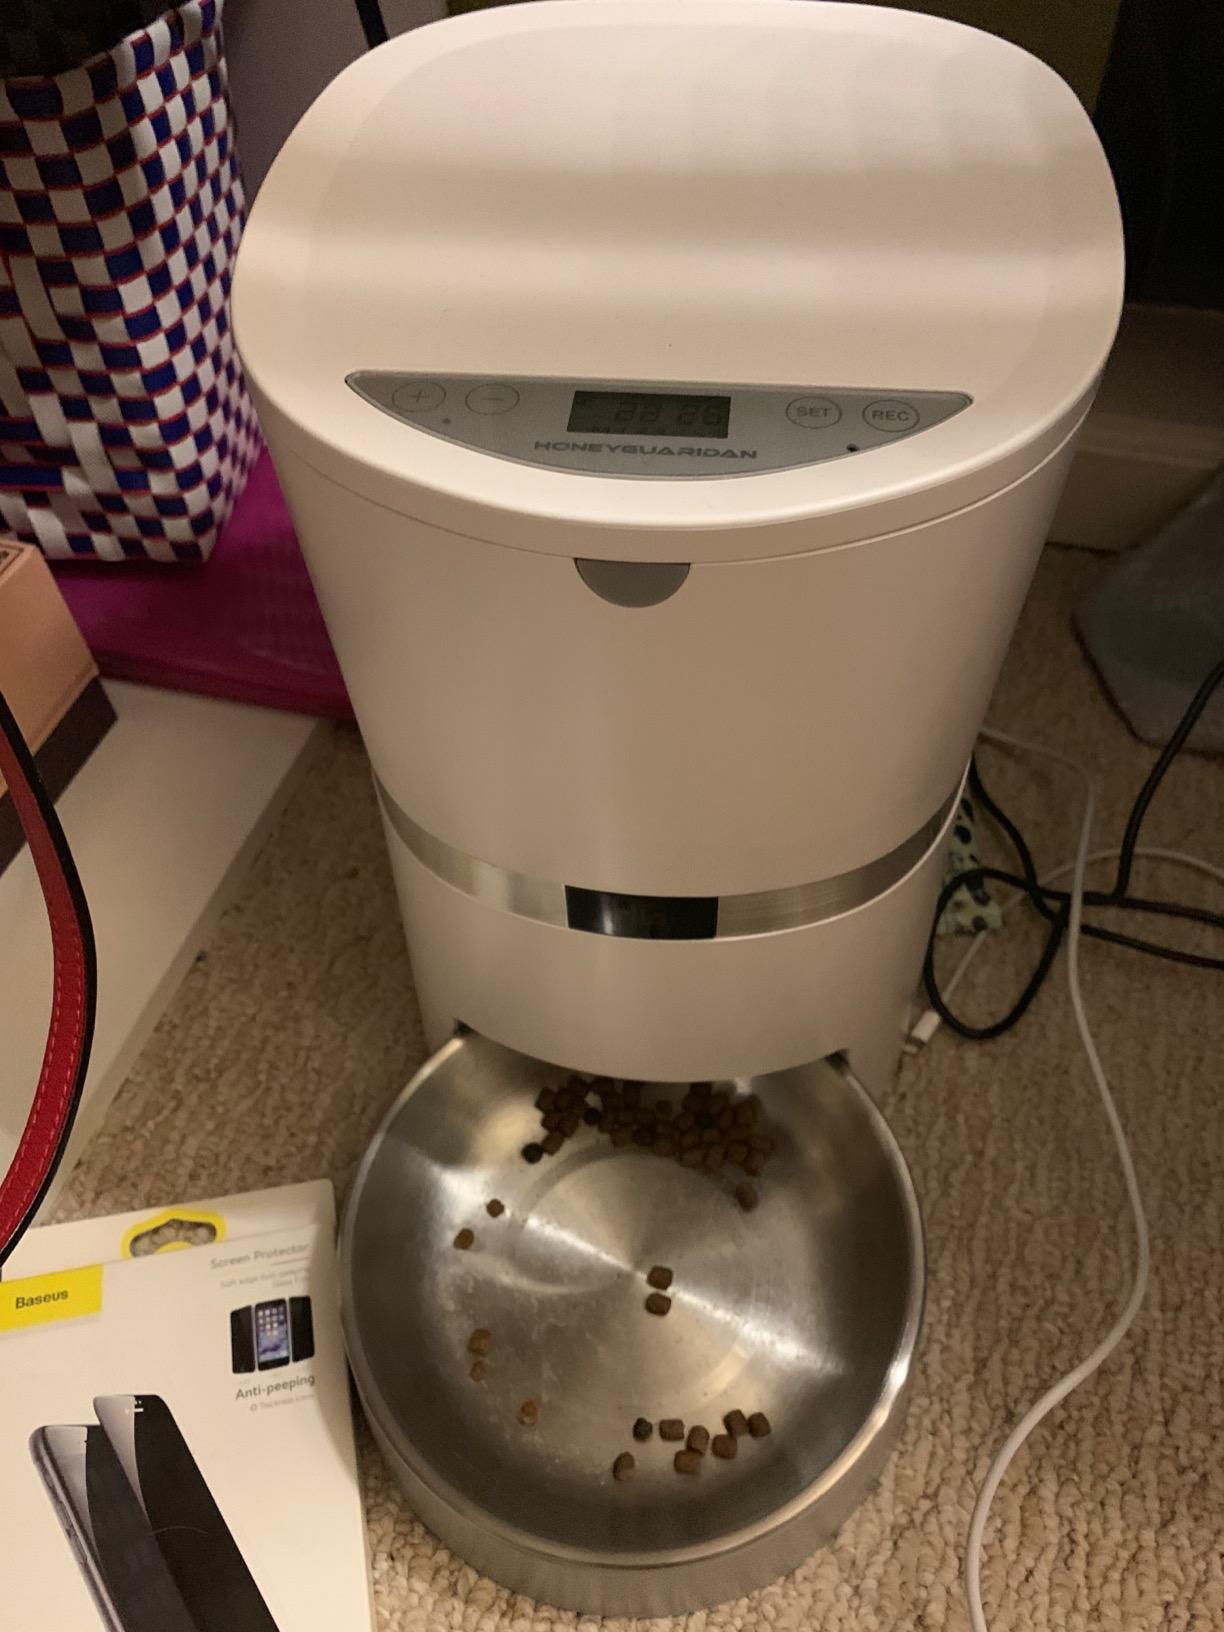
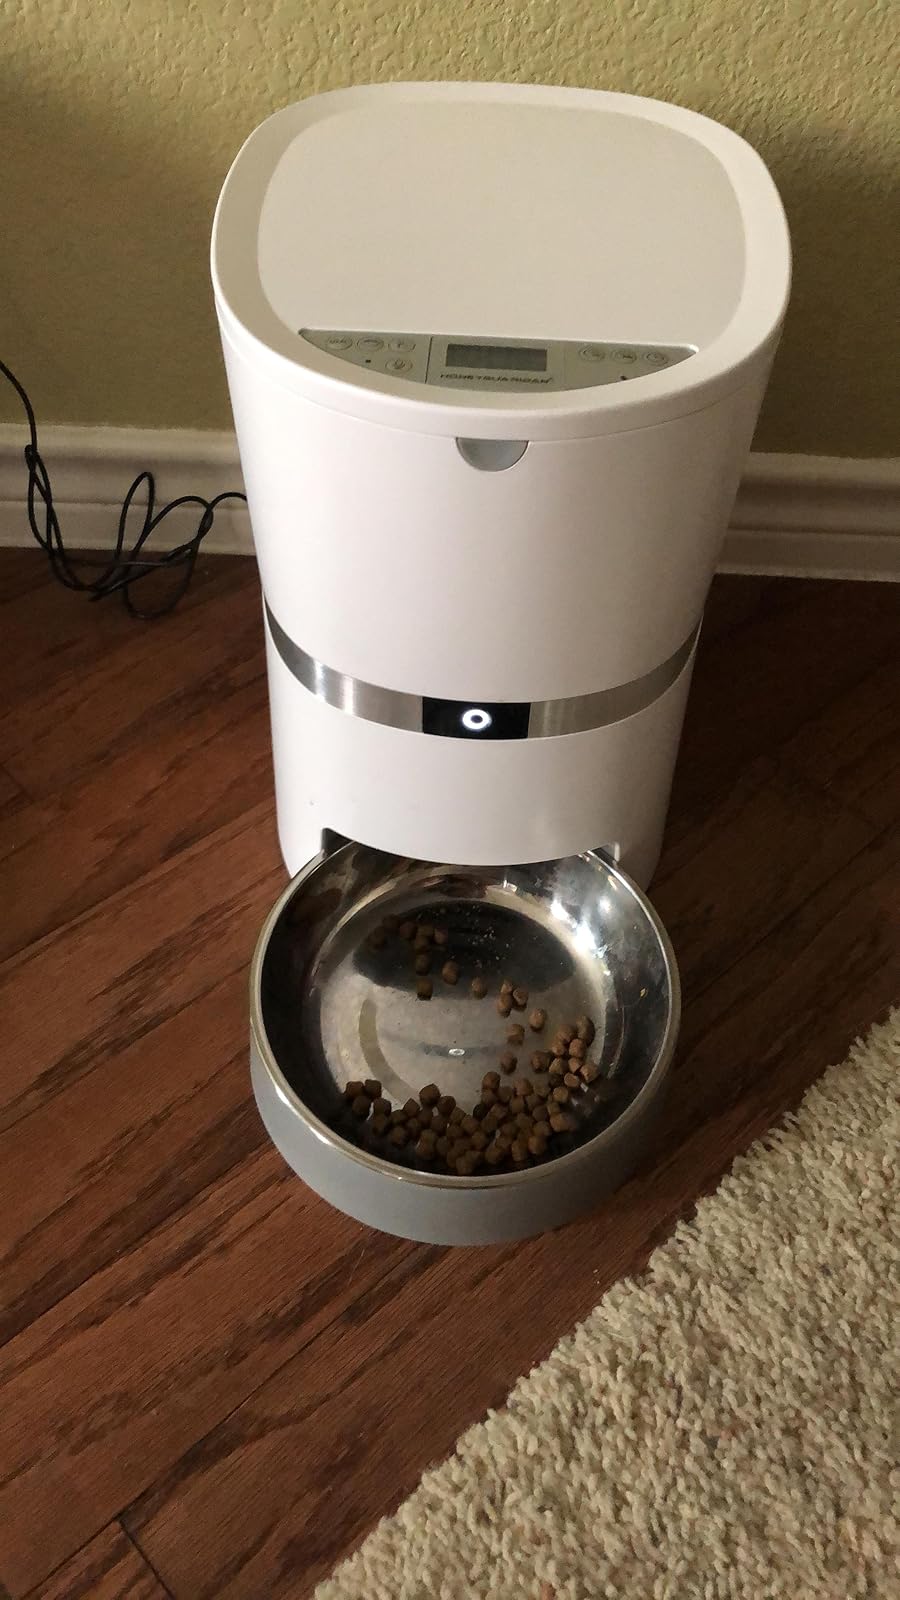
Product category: items_feeder
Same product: yes